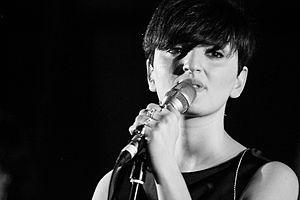
Rosalba Pippa, connue sous le nom de scène Arisa, née le 20 août 1982 à Gênes, est une chanteuse et actrice italienne.